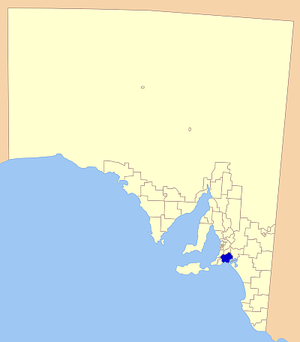
Le Conseil d'Alexandrina est une zone d'administration locale au nord-est de la péninsule Fleurieu en Australie-Méridionale en Australie.